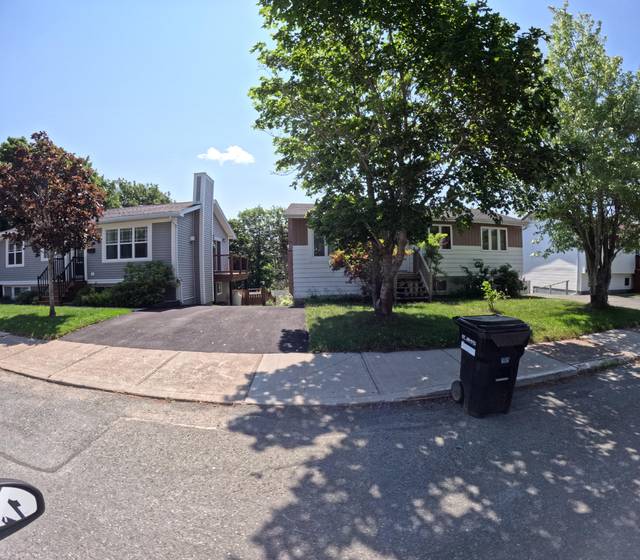
Region: Canada
Coordinates: 47.528, -52.765